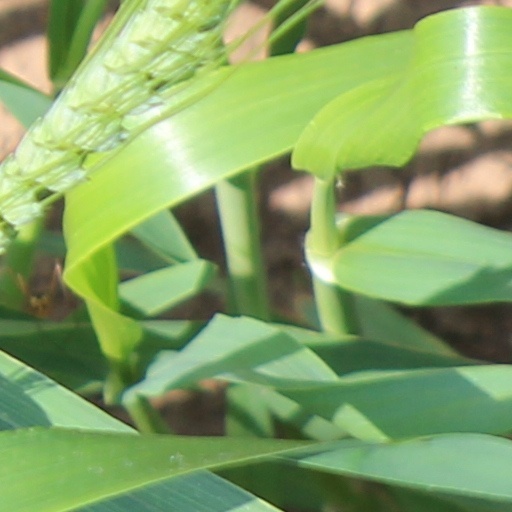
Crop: wheat